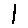
Label: 1